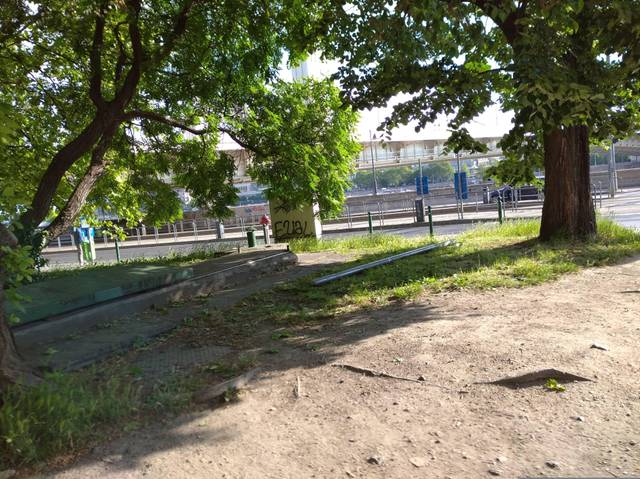
Region: Hungary
Coordinates: 47.49, 19.047